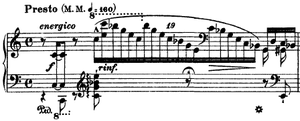
Les Études d'exécution transcendante, S. 139, sont un recueil de pièces pour piano parmi les plus difficiles jamais écrites composées par Franz Liszt. Elles font partie, avec la Sonate en si mineur, des œuvres majeures pour piano seul du compositeur hongrois. Redoutées des pianistes jusque dans les plus grands concours internationaux pour leurs multiples difficultés techniques, elles font aujourd'hui partie des œuvres incontournables du répertoire des pianistes modernes. Elles servent de base à la technique pianistique et préfigurent pour certaines d'entre elles déjà l’impressionnisme musical.